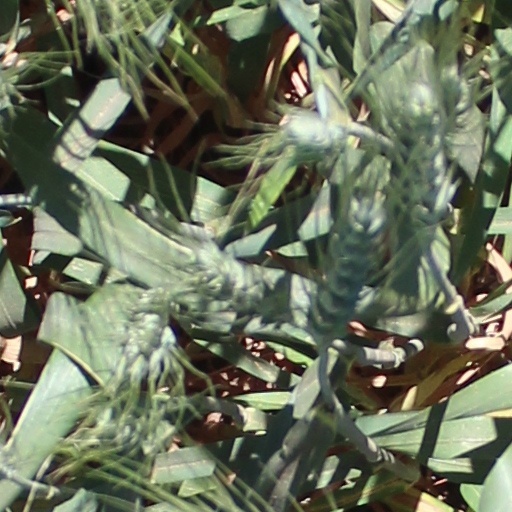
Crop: wheat